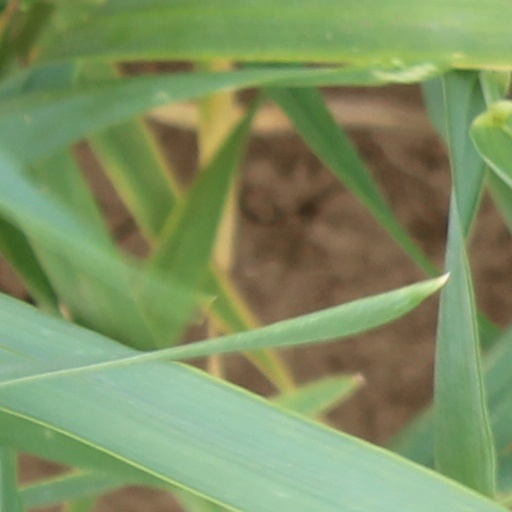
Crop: wheat